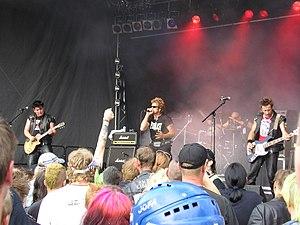
Anti-Nowhere League est un groupe de punk rock britannique, originaire de Royal Tunbridge Wells, en Angleterre.